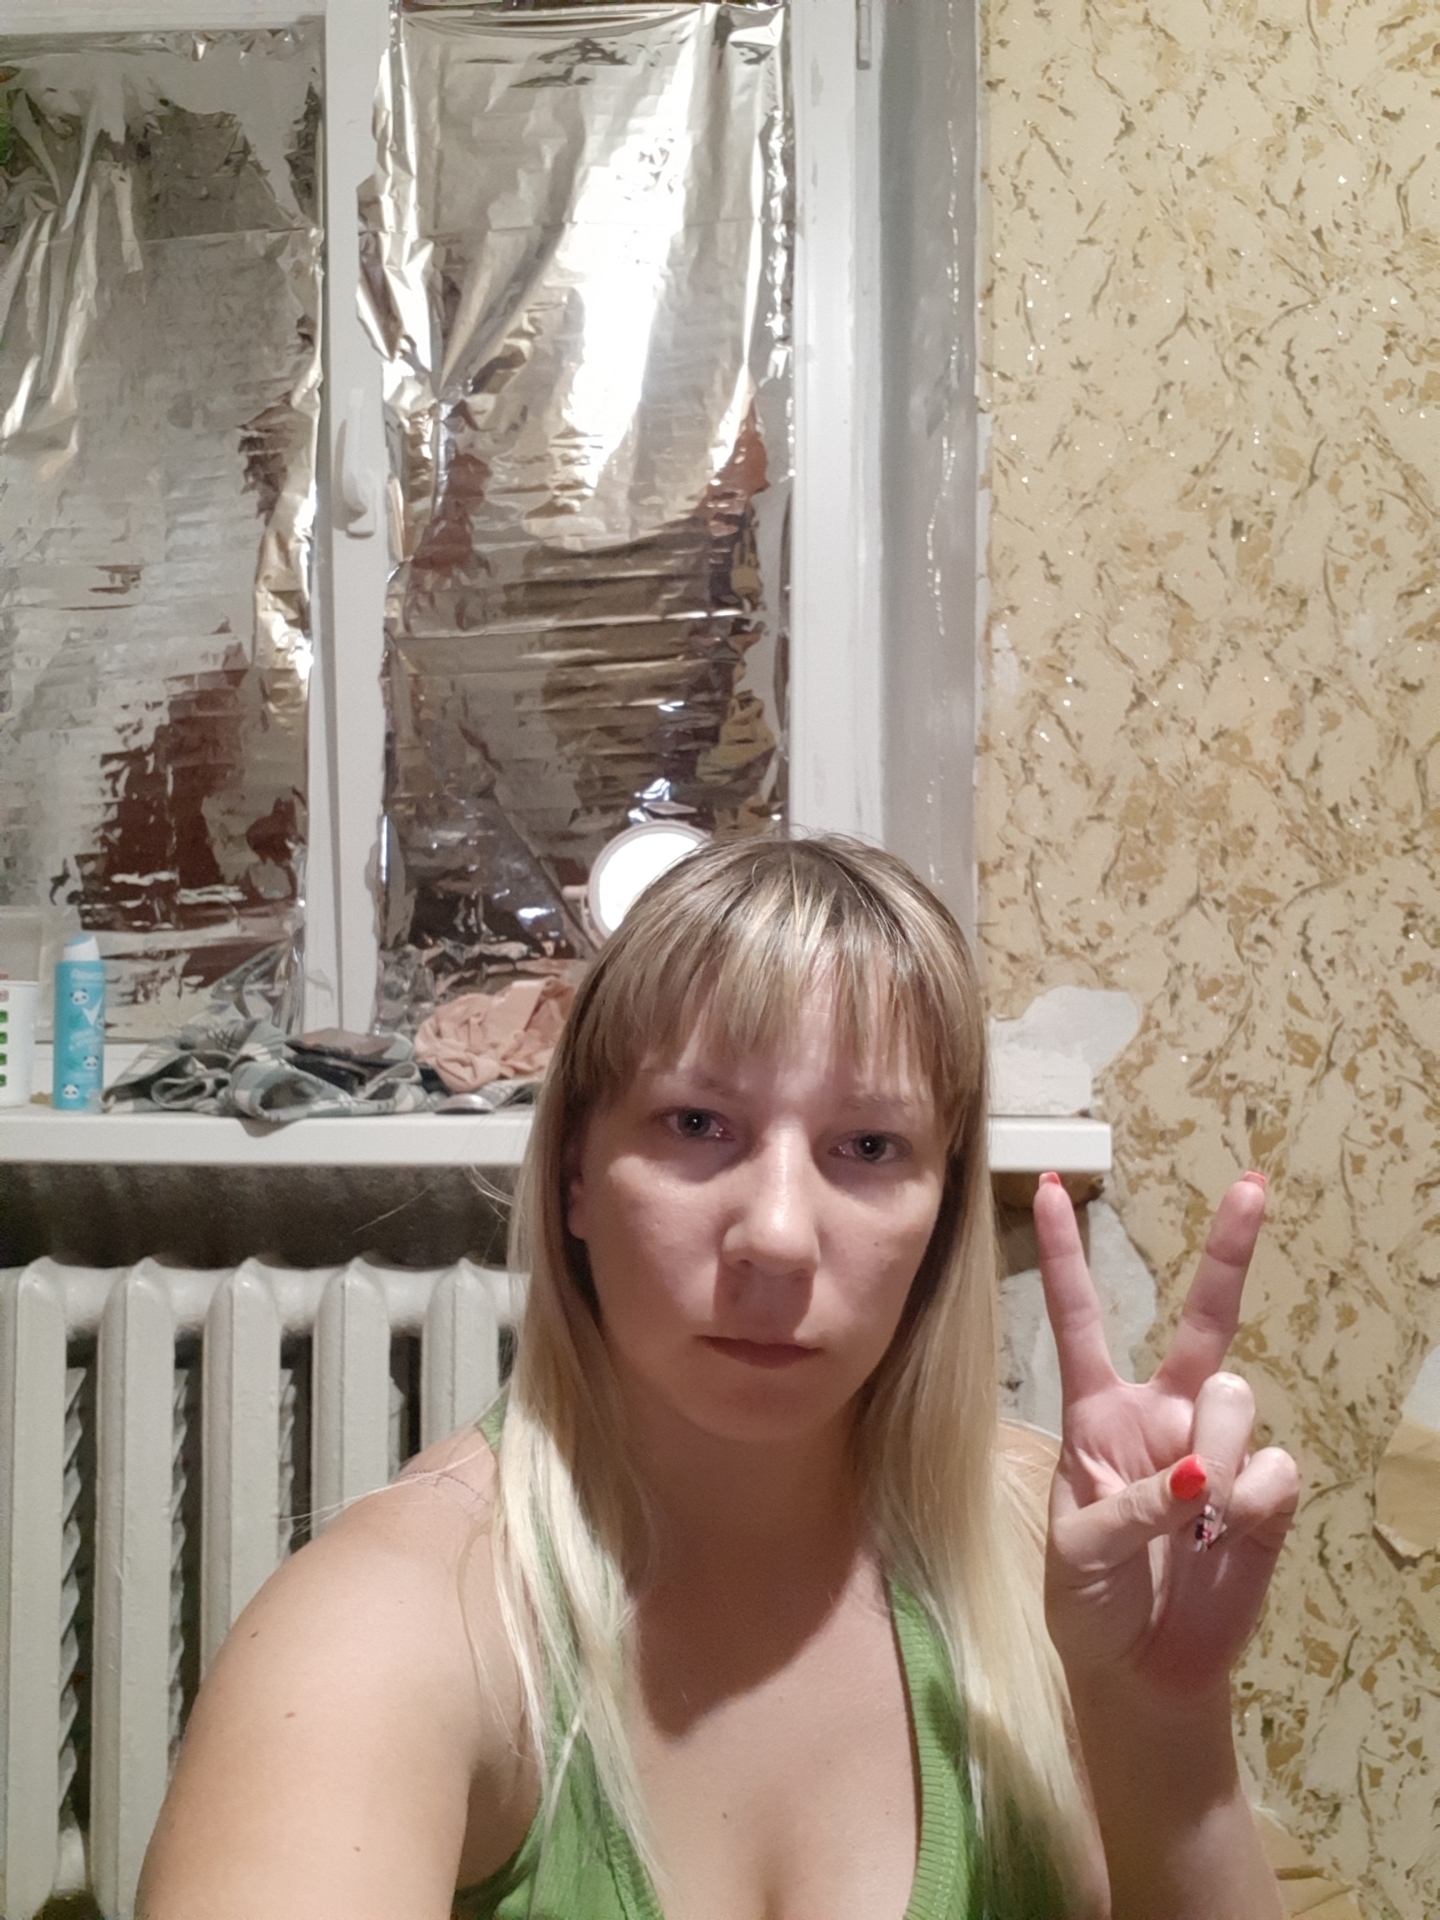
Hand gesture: peace